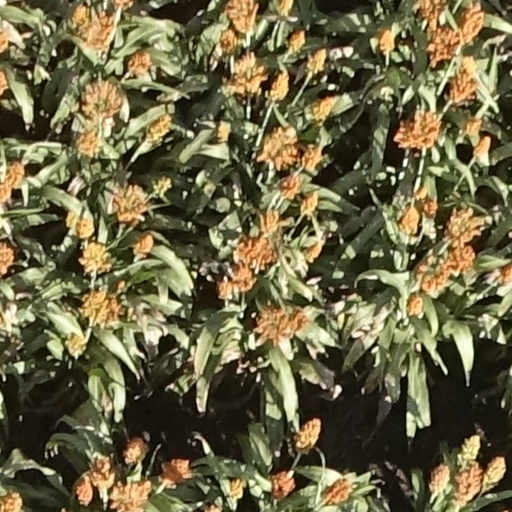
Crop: sorghum